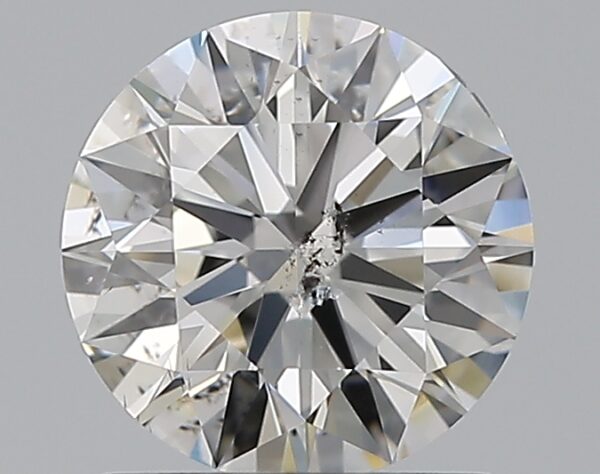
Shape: round
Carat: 1
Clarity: SI2
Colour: G
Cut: EX
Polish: EX
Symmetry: VG
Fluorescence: N
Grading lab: GIA
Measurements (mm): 6.37 x 6.4 x 3.95